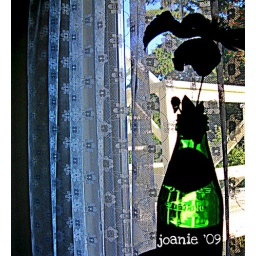
a San Pellegrino bottle with a clematis in it, seen in front of my kitchen window!!